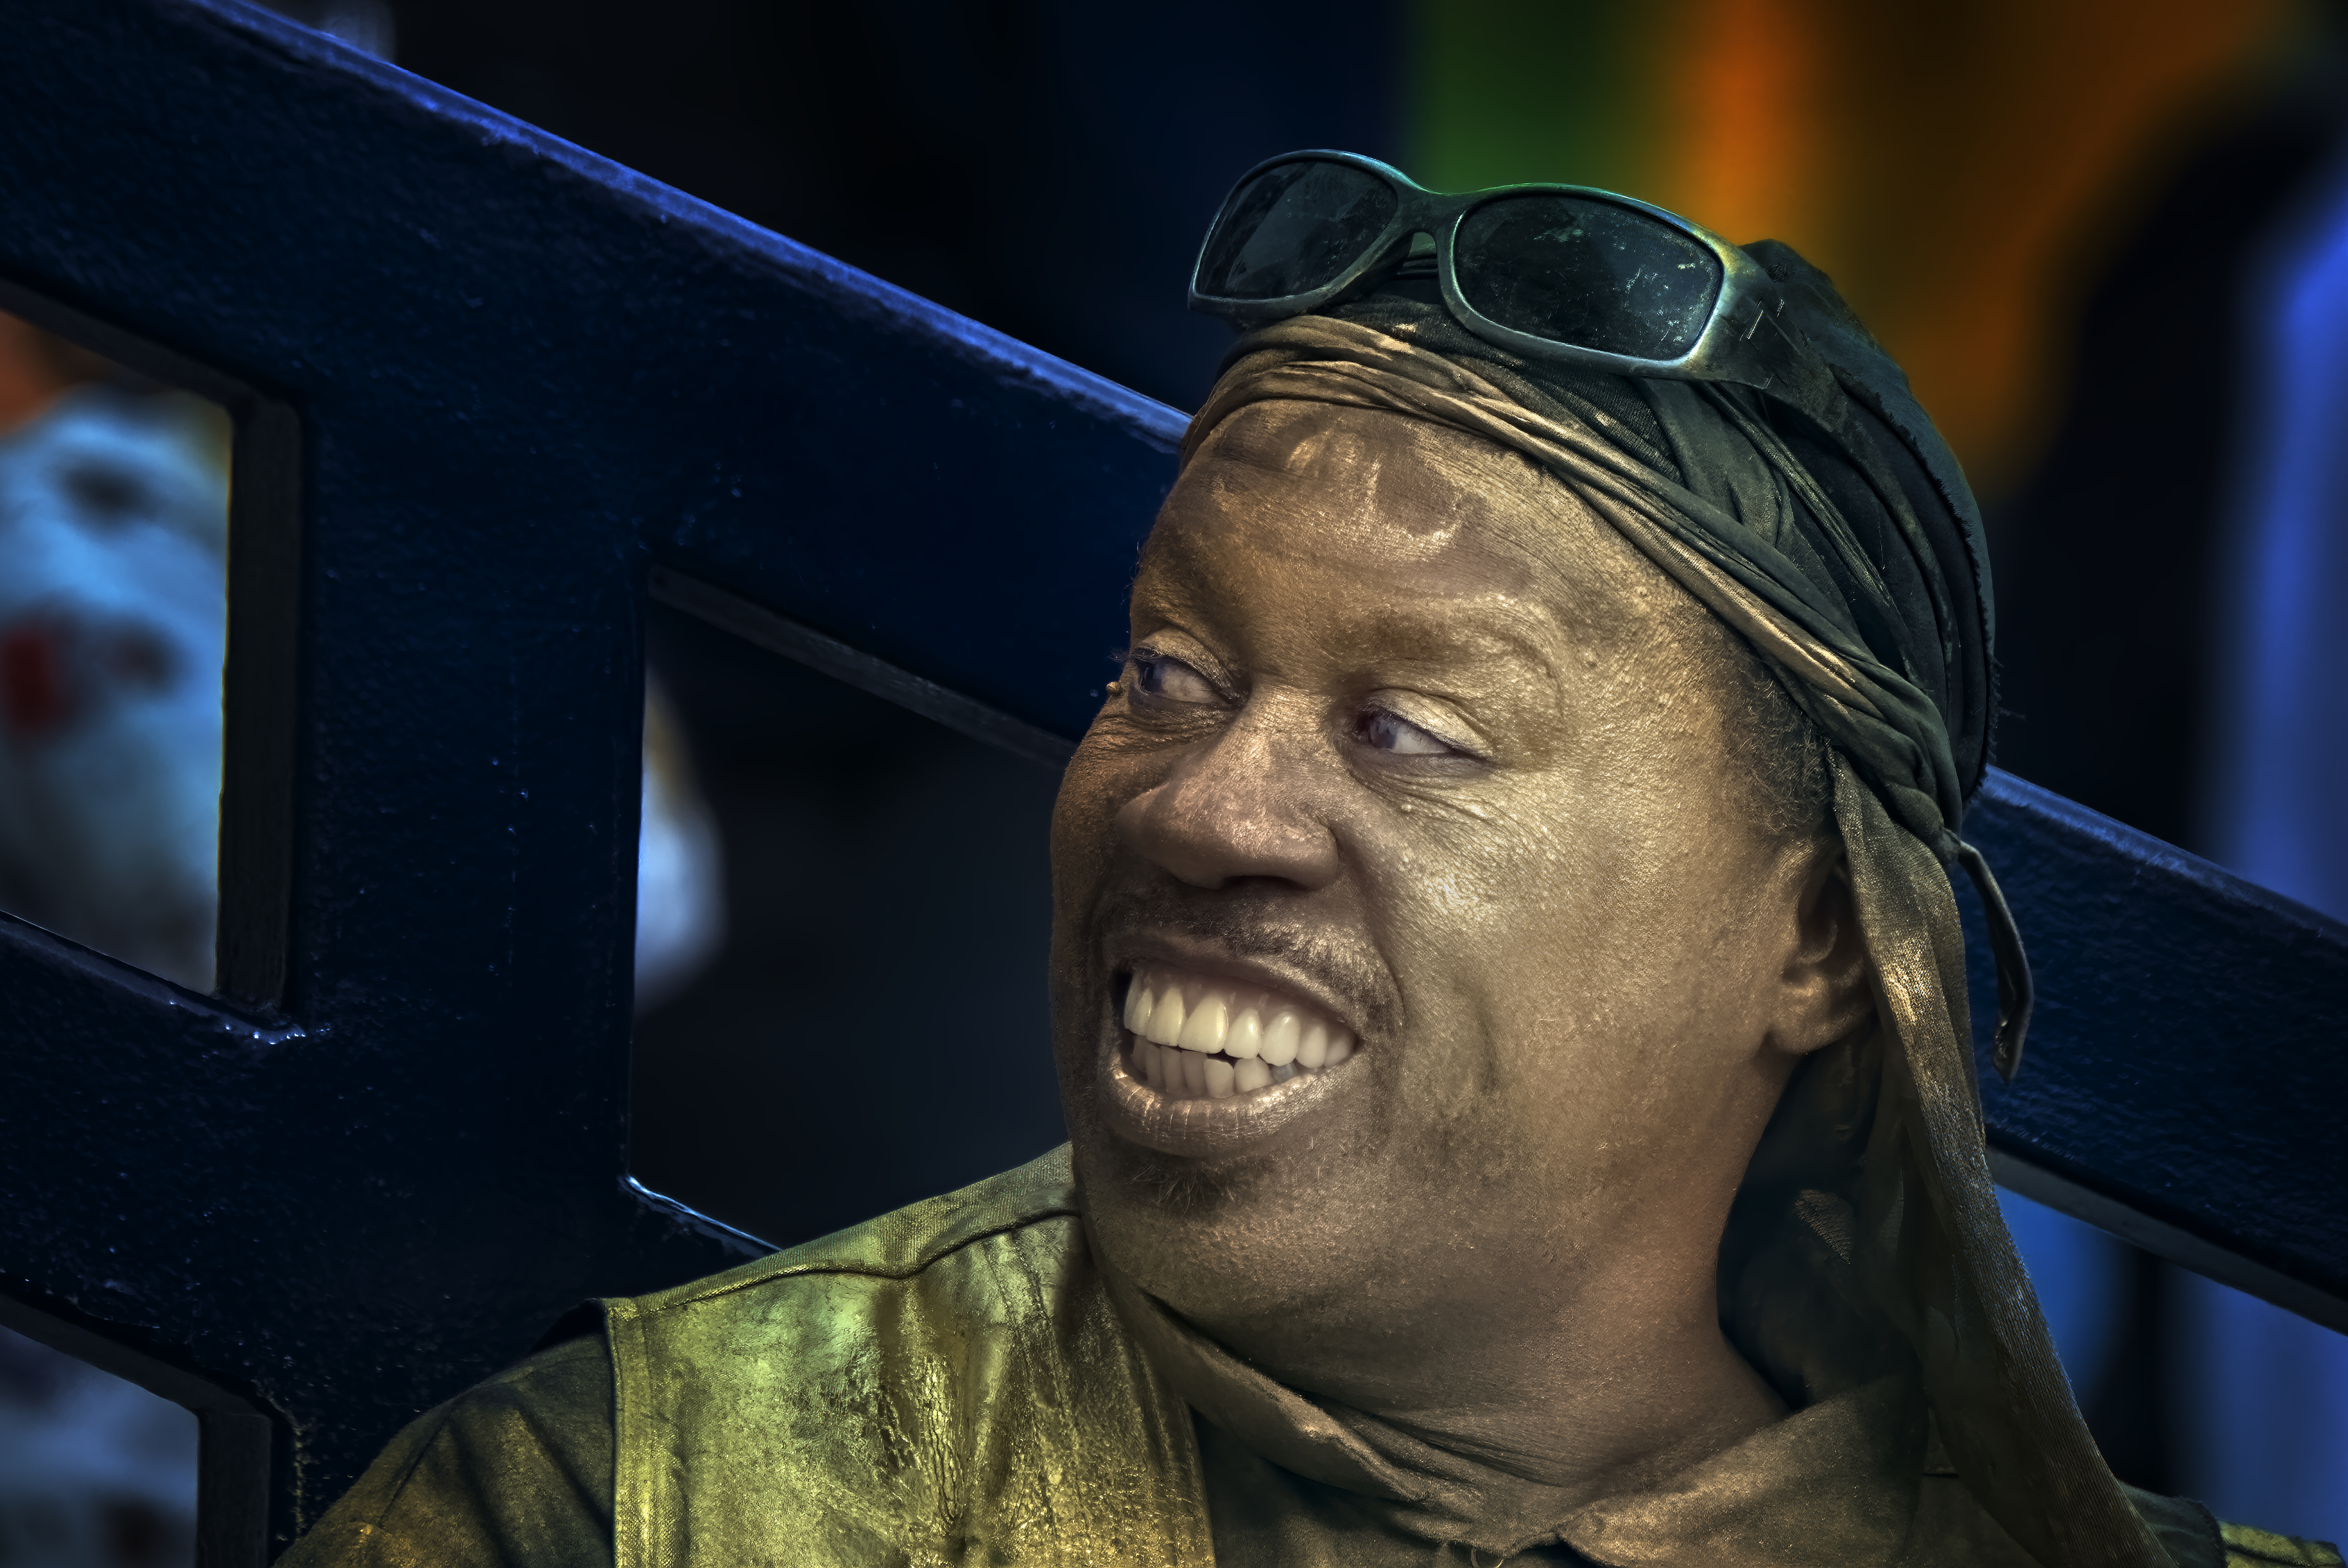
Street entertainer, makeup, portrait, happy, glasses, head, human, forehead, wrinkle, photography, eyewear, ear